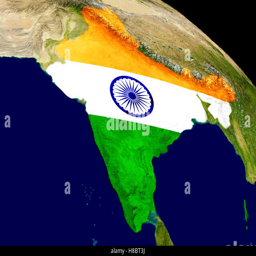
map with embedded flag on planet surface .